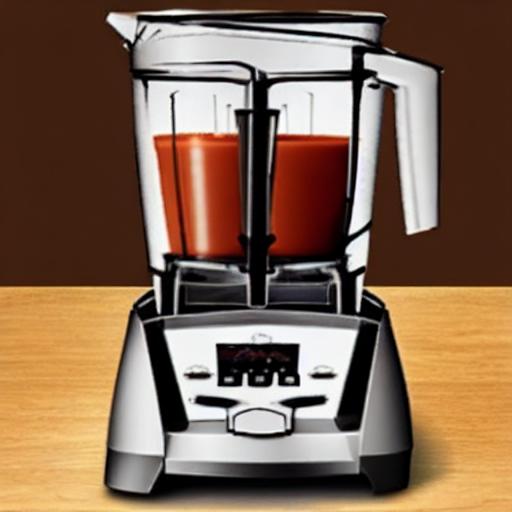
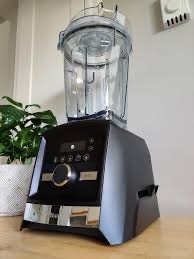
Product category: items_blender
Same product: no